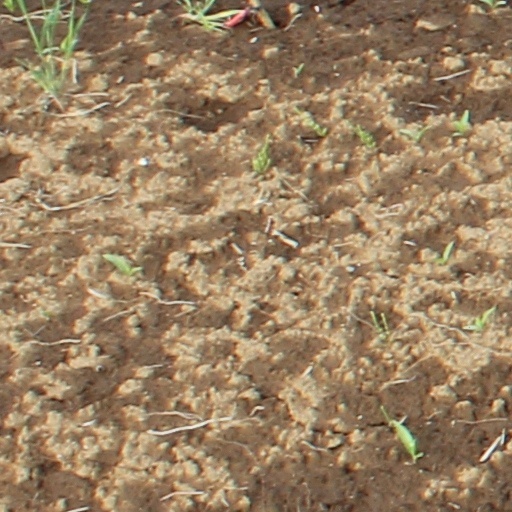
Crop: wheat